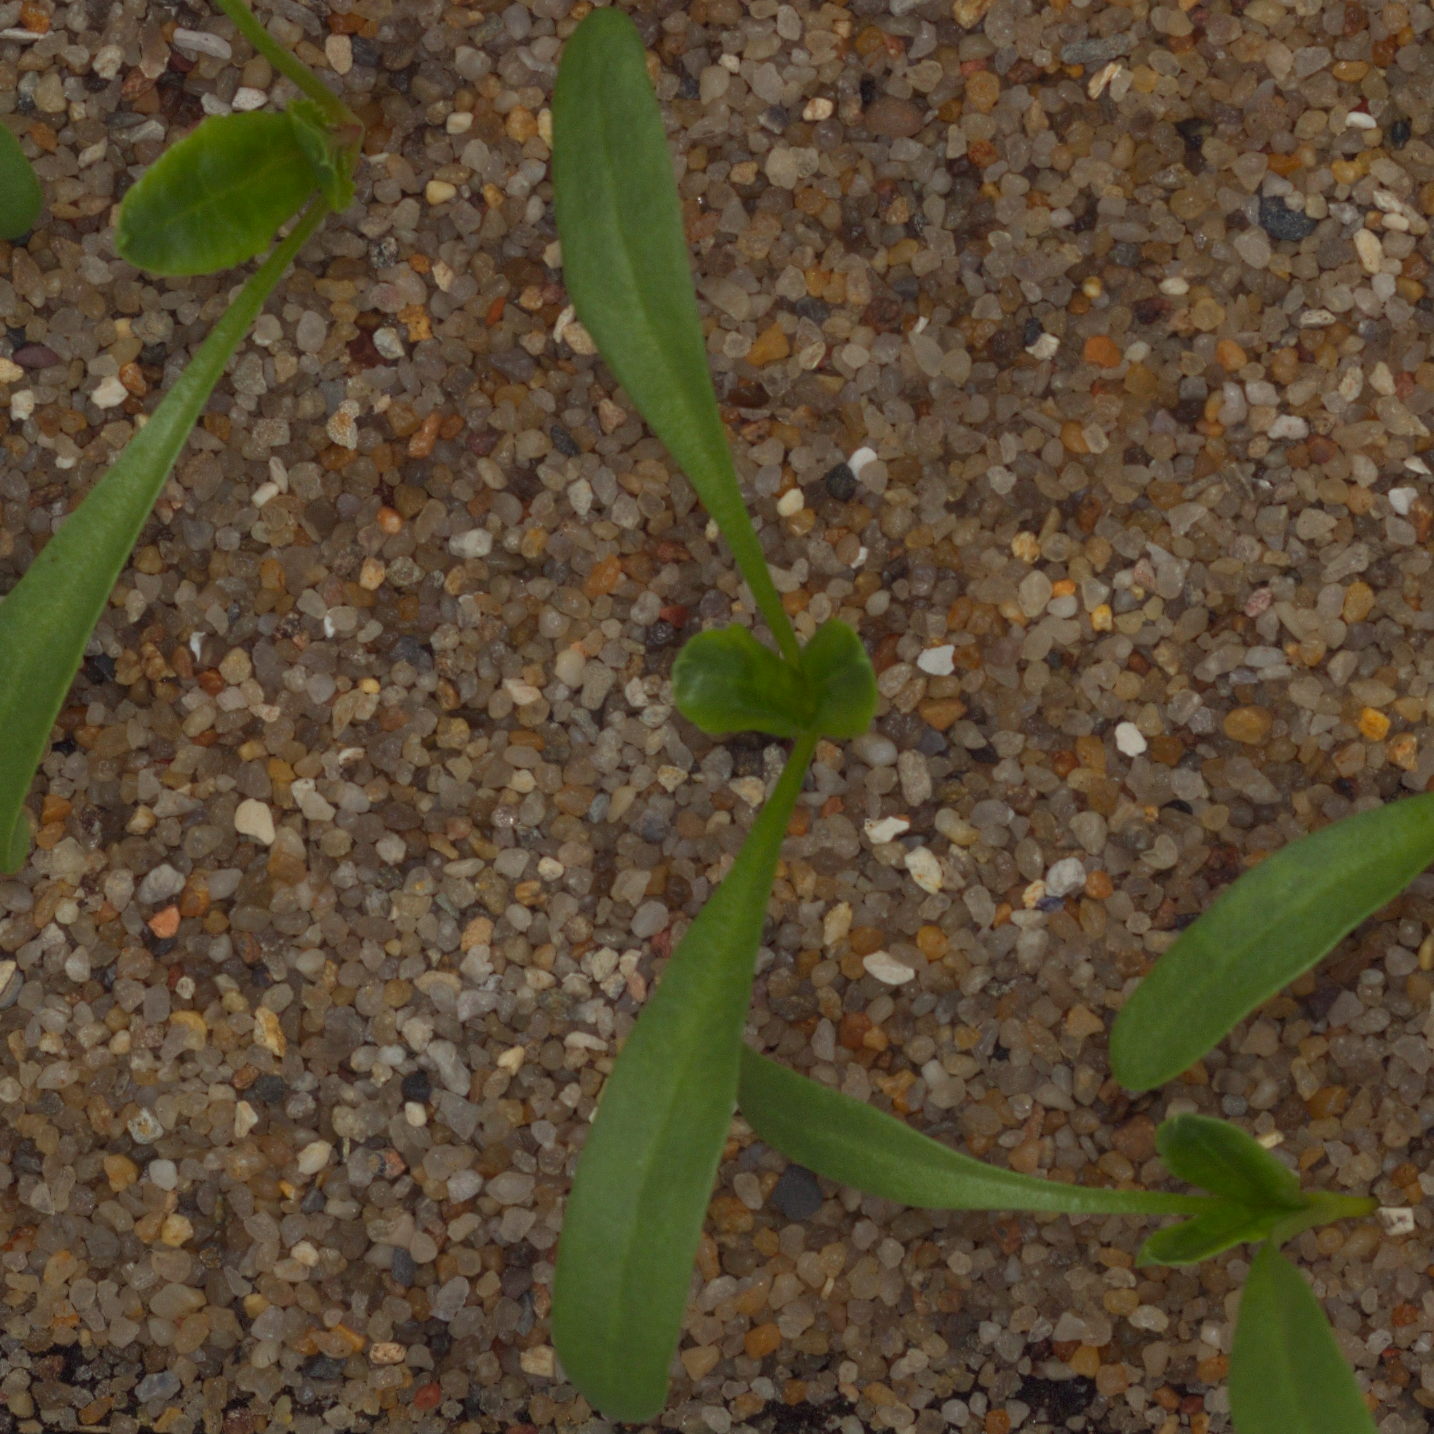
Label: sugar_beet